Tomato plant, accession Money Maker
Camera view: tilt-top (135 deg); turntable rotation: 150 degrees
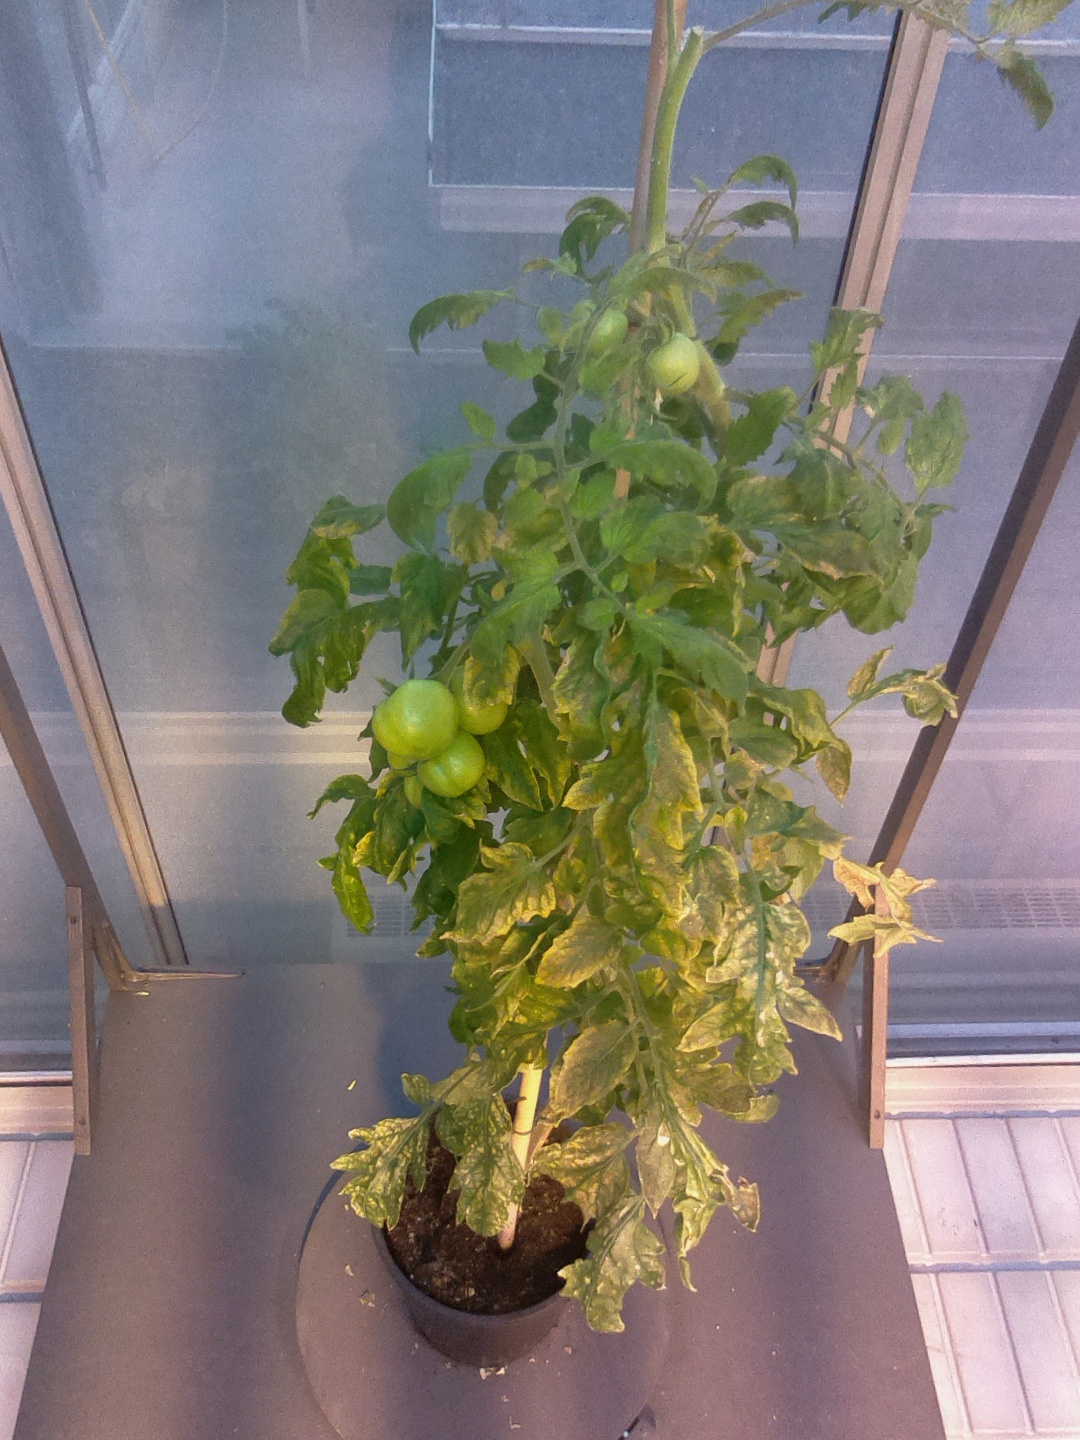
BBCH growth stage 79: 90% -100% of final fruit size